Battle of Beda Fomm

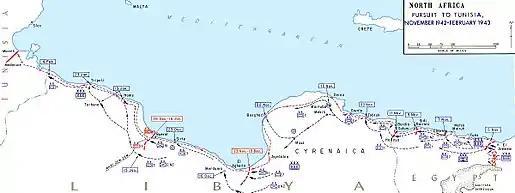

At the Battle of Beda Fomm, the British took about over (many still operational), and vehicles. During Operation Compass, the British had advanced , destroyed or captured about and pieces, taken Italian and Libyan prisoners of war, besides a vast quantity of other war material. The prisoners included and the Italian general staff recorded of all types lost. The British and Commonwealth forces suffered and a portion of which were incurred at Beda Fomm.